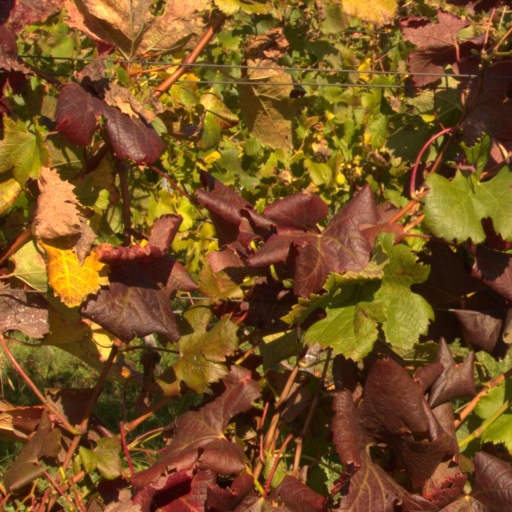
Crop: grape